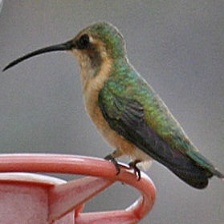
Species: LUCIFER HUMMINGBIRD
Scientific name: CALOTHORAX LUCIFER
ImageNet parent category: hummingbird